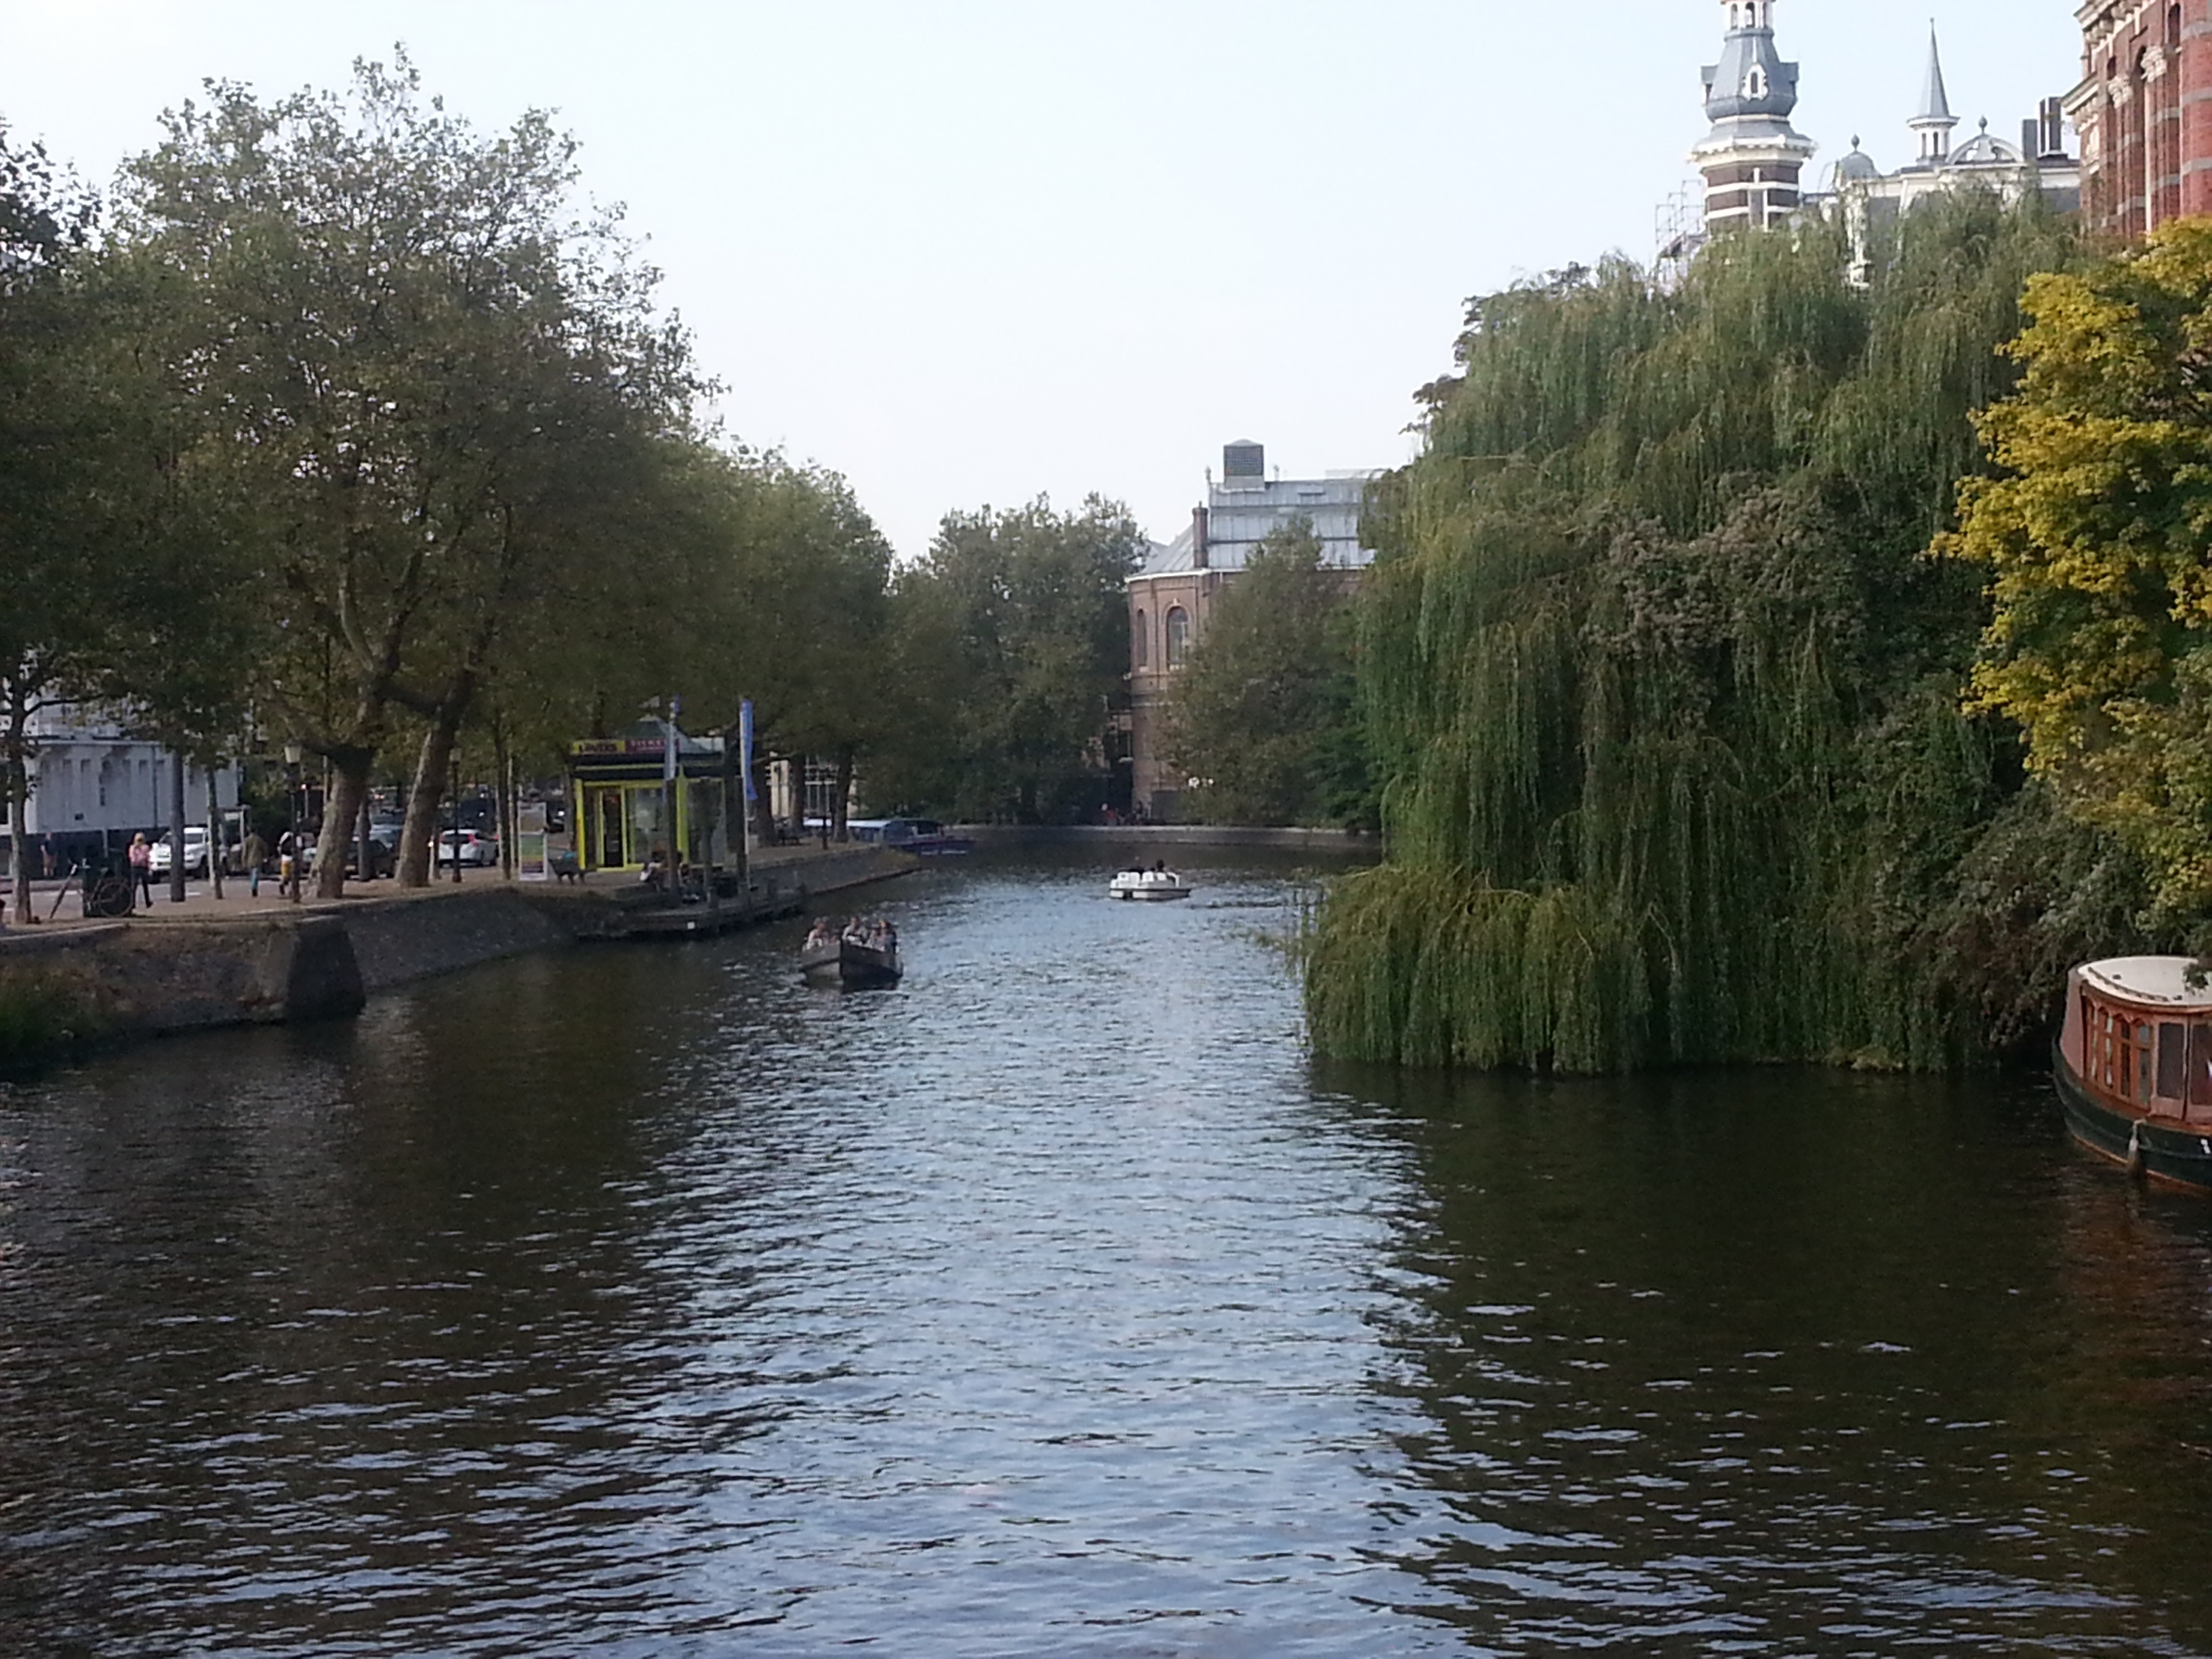
landscape, tree, water, flower, river, canal, europe, reflection, vehicle, relax, waterway, body of water, amsterdam, boats, channel, cities, landform, city break in, geographical feature